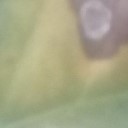
Label: Leaf_rust